Hindus

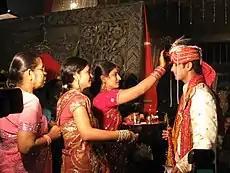
A Hindu wedding ritual in India

Scholar Arvind Sharma notes that the term "Hindus" was used in the 'Brahmanabad settlement' which Muhammad ibn Qasim made with non-Muslims after the Arab invasion of northwestern Sindh region of India, in 712 CE. The term 'Hindu' meant people who were non-Muslims, and it included Buddhists of the region. In the 11th-century text of Al Biruni, Hindus are referred to as "religious antagonists" to Islam, as those who believe in rebirth, presents them to hold a diversity of beliefs, and seems to oscillate between Hindus holding a centralist and pluralist religious views. In the texts of Delhi Sultanate era, states Sharma, the term Hindu remains ambiguous on whether it means people of a region or religion, giving the example of Ibn Battuta's explanation of the name "Hindu Kush" for a mountain range in Afghanistan. It was so called, wrote Ibn Battuta, because many Indian slaves died there of freezing cold, as they were marched across the mountain range. The term "Hindu" there is ambivalent and could mean geographical region or religion.